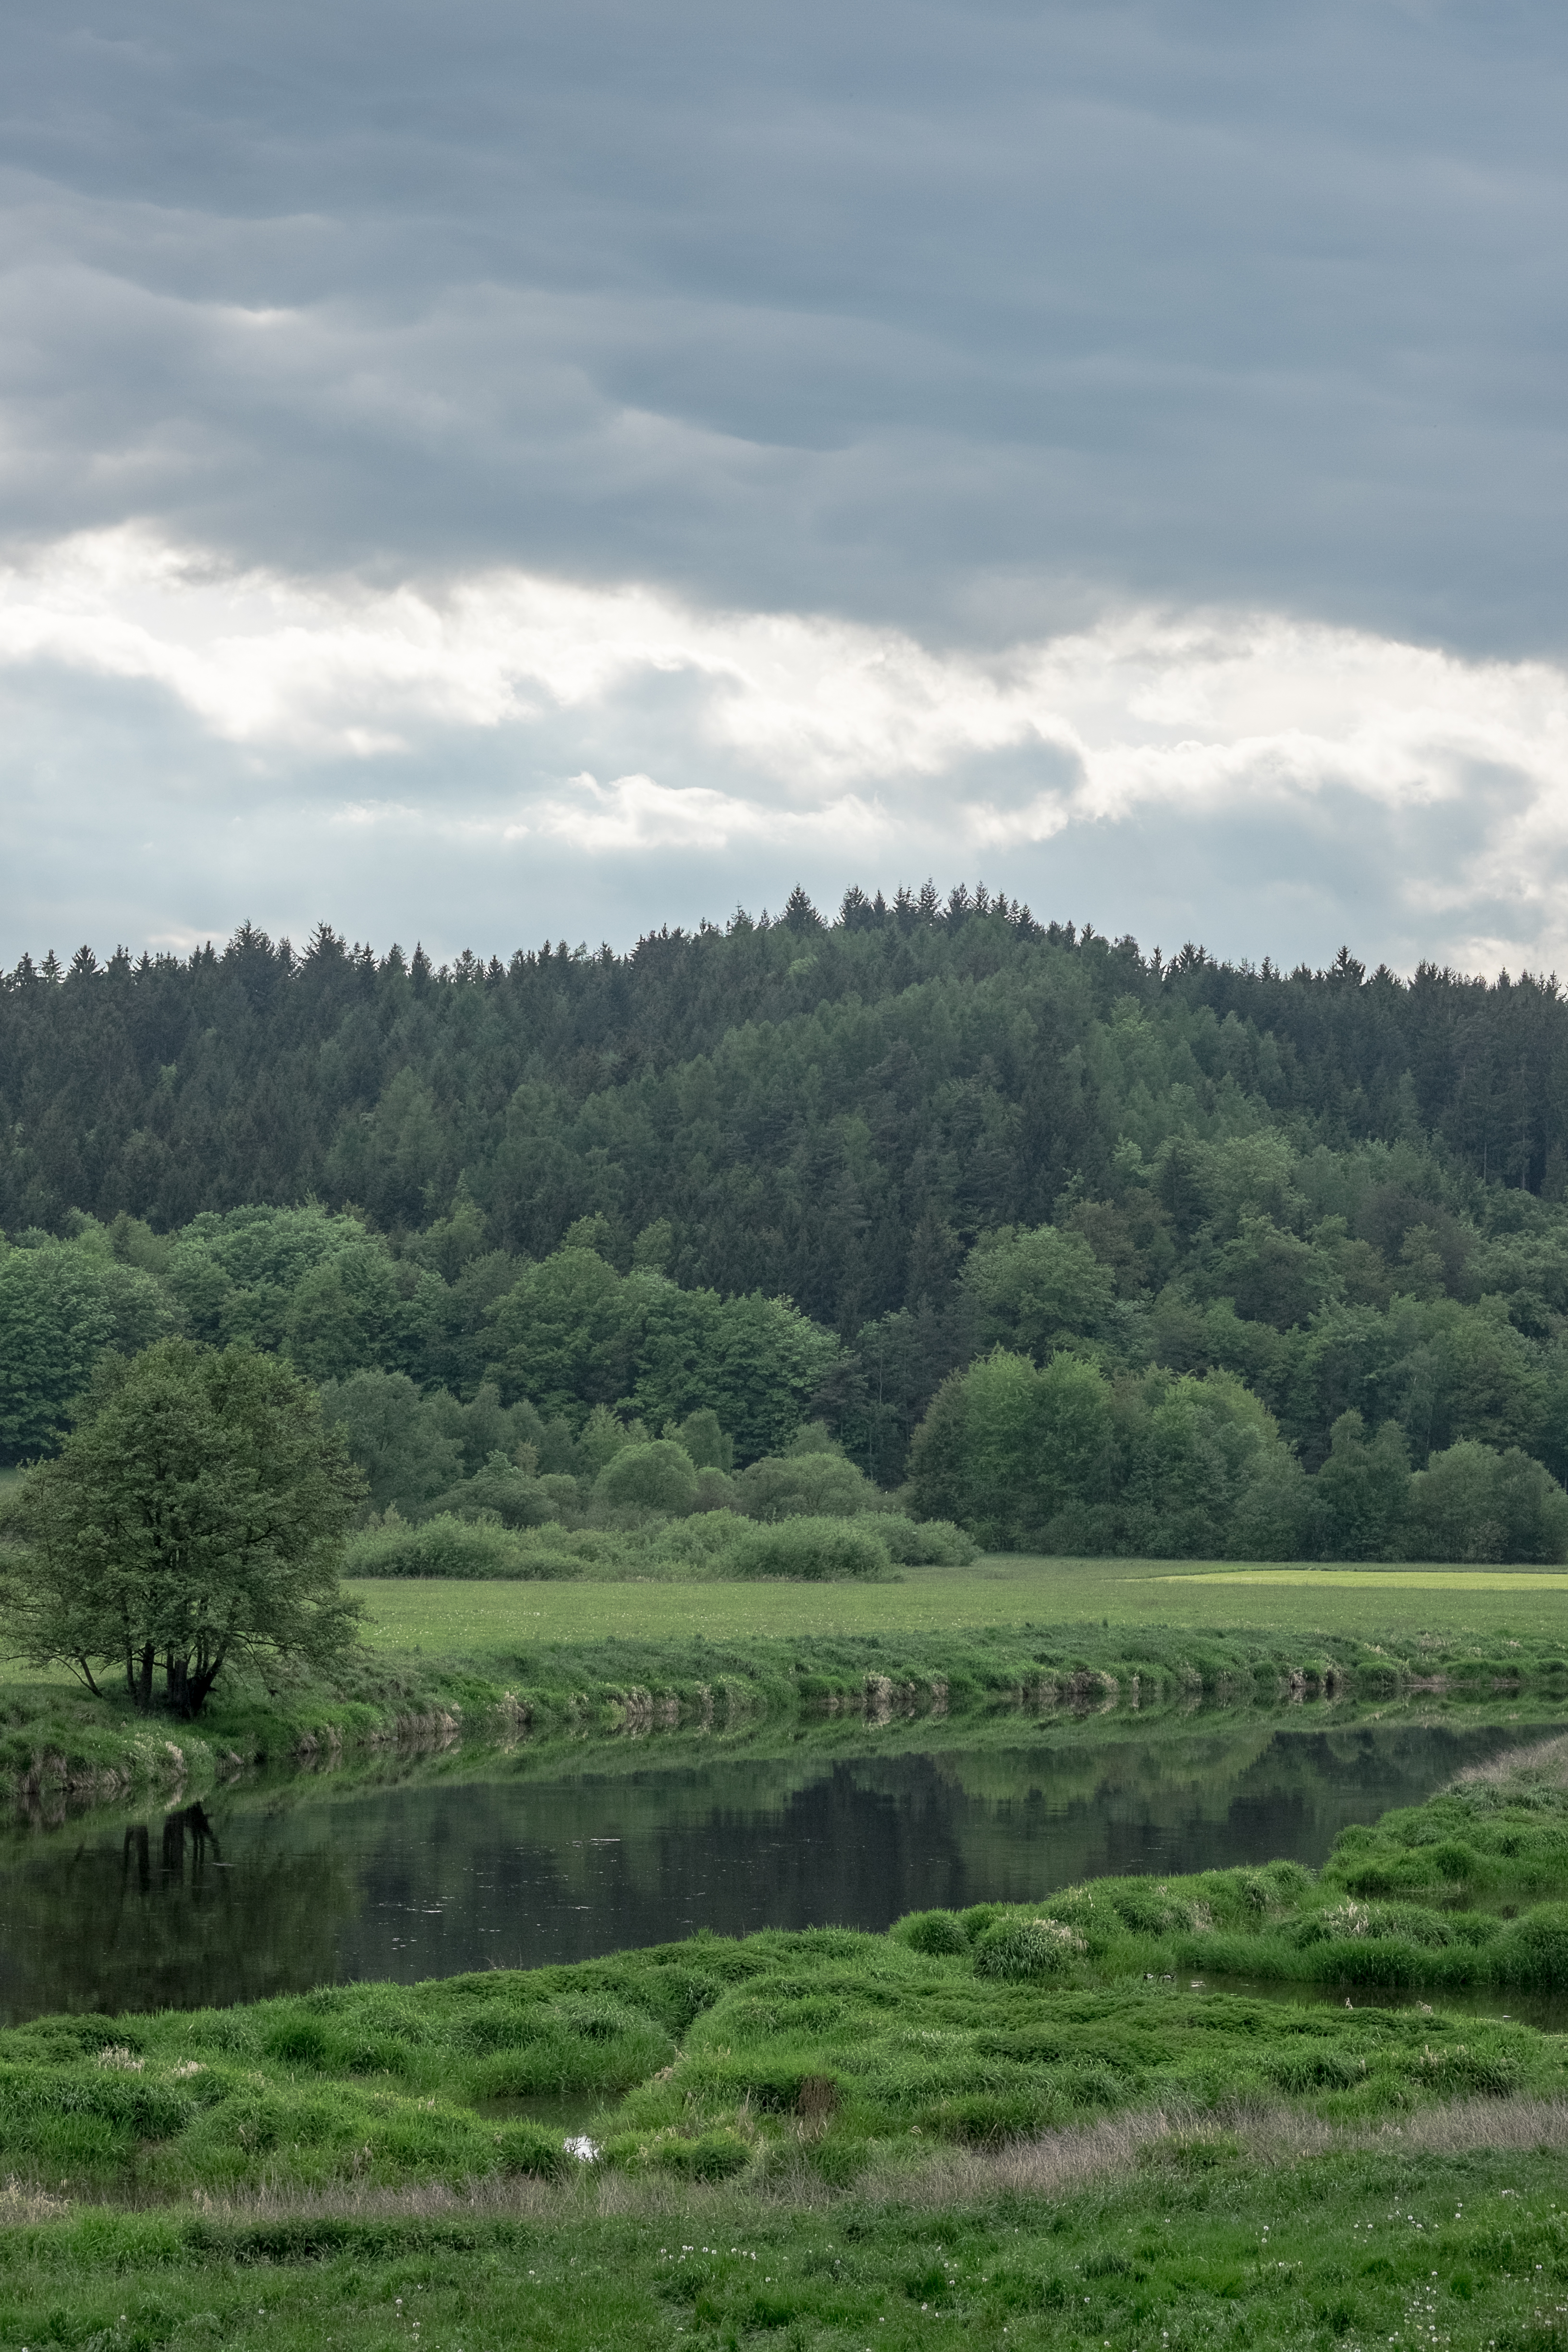
landscape, tree, nature, forest, grass, marsh, mountain, cloud, field, meadow, hill, river, valley, pasture, reservoir, highland, plain, clouds, grassland, wetland, plateau, landschaft, bayern, bavaria, fluss, regen, habitat, loch, ecosystem, wolken, regensburgerland, auen, rural area, natural environment, geographical feature, atmospheric phenomenon, woody plant, mountainous landforms